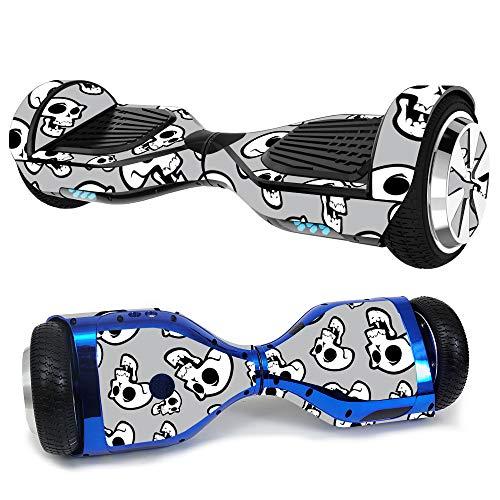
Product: MightySkins Skin Compatible with Hover-1 H1 Hoverboard Scooter - Laughing Skulls | Protective, Durable, and Unique Vinyl Decal wrap Cover | Easy to Apply, Remove, and Change Styles | Made in The USA
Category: Sports & Outdoors | Outdoor Recreation | Skates, Skateboards & Scooters | Scooters & Equipment | Accessories
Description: SET THE TREND: Show off your own unique style with Mighty Skins for your Hover-1 Ultra Hover board Scooter Don’t like the Laughing Skulls skin We have hundreds of designs to choose from, so your Hover-1 Ultra Hover board Scooter will be as unique as you are.
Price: $9.86 - $11.86
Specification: ProductDimensions:13x0.1x12inches|ItemWeight:0.16ounces|ShippingWeight:0.96ounces|ASIN:B07JQ7L86B|Itemmodelnumber:HOVH1-LaughingSkulls